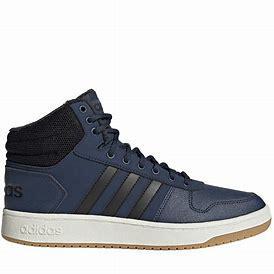
Brand: Adidas
Model: Hoops 2